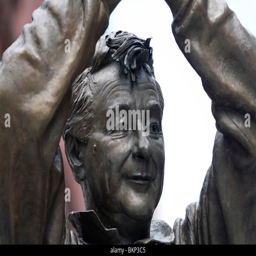
the statue of legendary manager , now sited